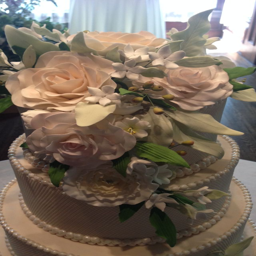
the beauty of sugar flowers